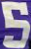
Number: 5